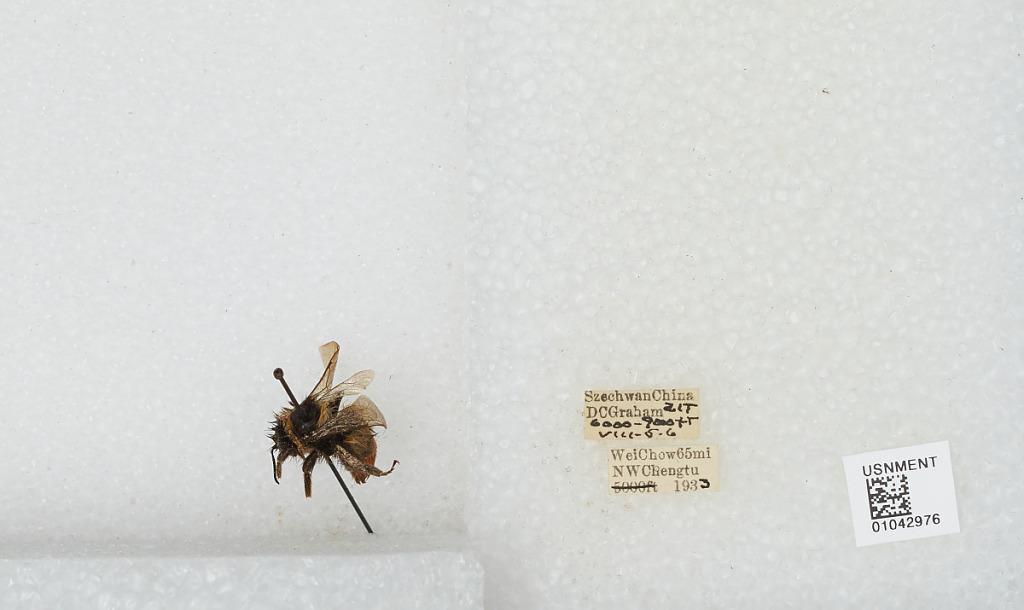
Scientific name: Bombus sp.
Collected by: D. Graham
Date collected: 1933-8-5
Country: China
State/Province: Sichuan
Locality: Wei Chow 65 mi NW Chengdu